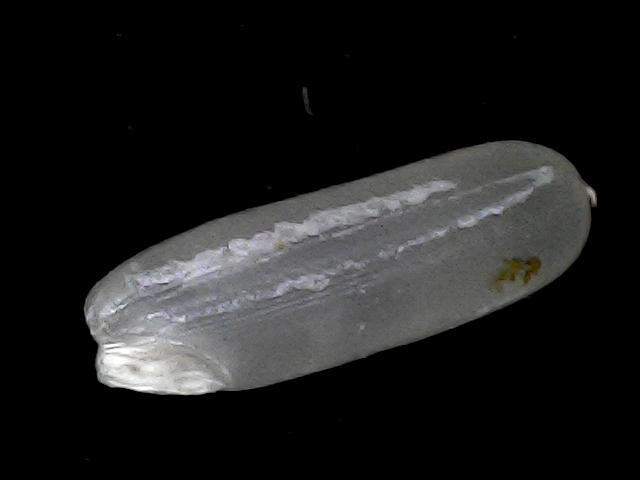
Rice variety: BD75